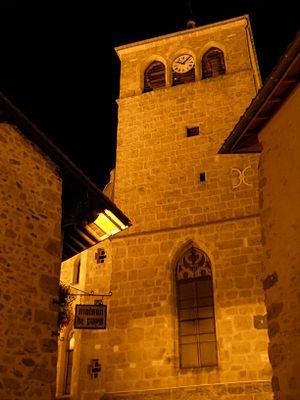
Clocher, église de Saint-Pierre, Mornant, Rhône, FranceItaliano: Campanile, chiesa di San Pietro, Mornant, Rodano, Francia
Mornant est une commune française, située dans le département du Rhône en région Auvergne-Rhône-Alpes.